Tour de France

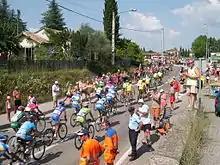
A collected peloton in the 2006 Tour de France

The mountains classification is the second-oldest jersey awarding classification in the Tour de France. The mountains classification was added to the Tour de France in the 1933 edition and was first won by Vicente Trueba. Prizes for the classification were first awarded in 1934. During stages of the race containing climbs, points are awarded to the first riders to reach the top of each categorized climb, with points available for up to the first 10 riders, depending on the classification of the climb. Climbs are classified according to the steepness and length of that particular hill, with more points available for harder climbs. The classification was preceded by the "meilleur grimpeur" which was awarded by the organising newspaper "L'Auto" to a cyclist who completed each race.